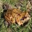
Label: frog